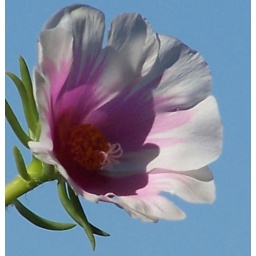
a portulaca on my balcony, caught in the shadow but I love those flowers against the blue sky shots!